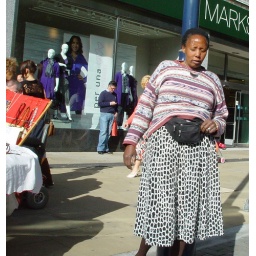
A street trader catches a quick nap against a lamp post